Jaka Lakovič

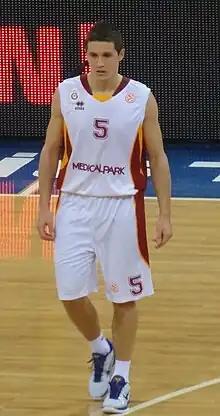
Lakovič, as a Galatasaray player, in 2012.

In his pro club career, Lakovič played with the following clubs: Geoplin Slovan and Krka of the Slovenian Premier A League, Panathinaikos Athens of the Greek Basket League, Barcelona of the Spanish ACB League, Galatasaray Istanbul of the Turkish Super League, and Avellino of the Italian A League.